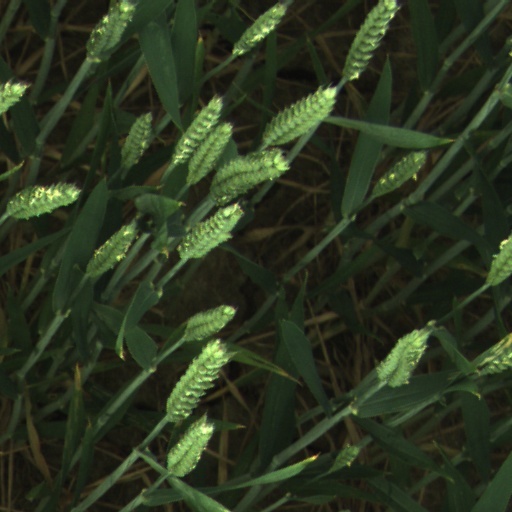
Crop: wheat